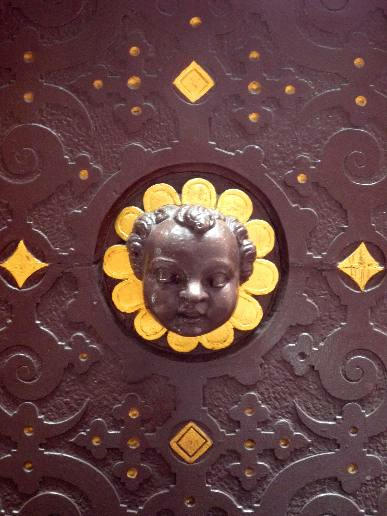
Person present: No